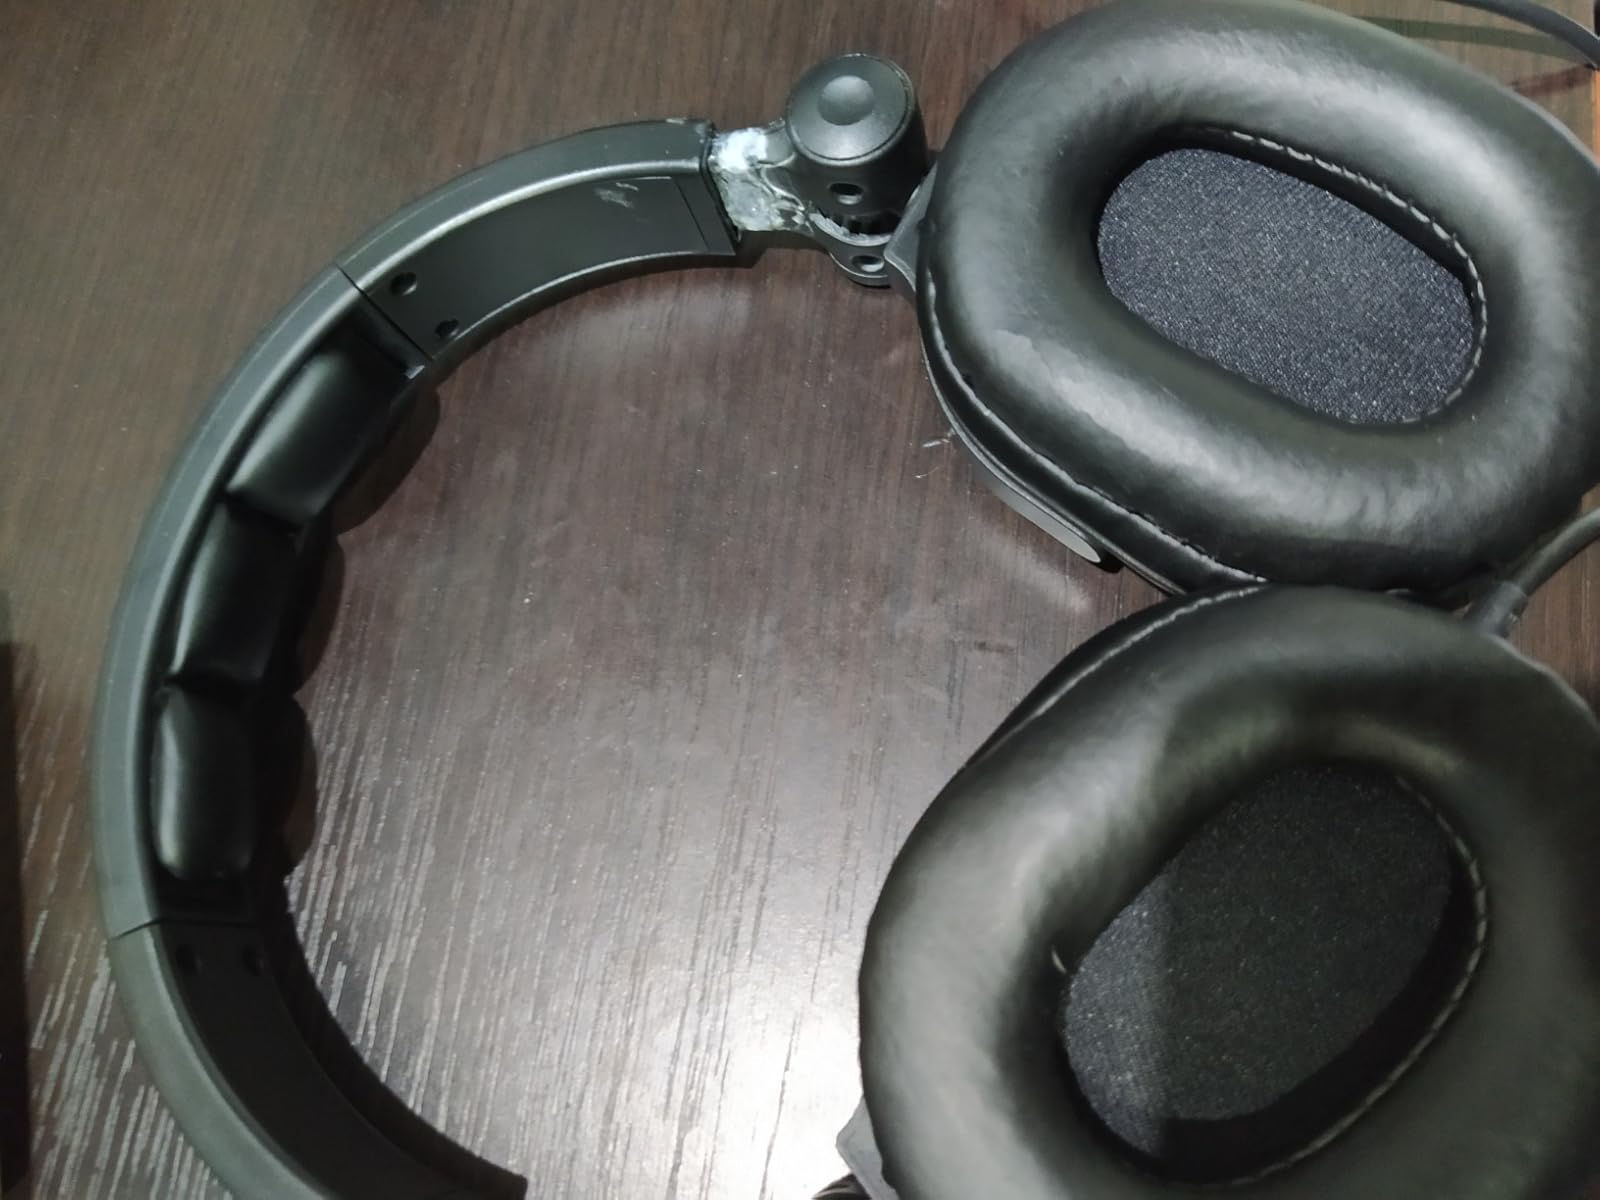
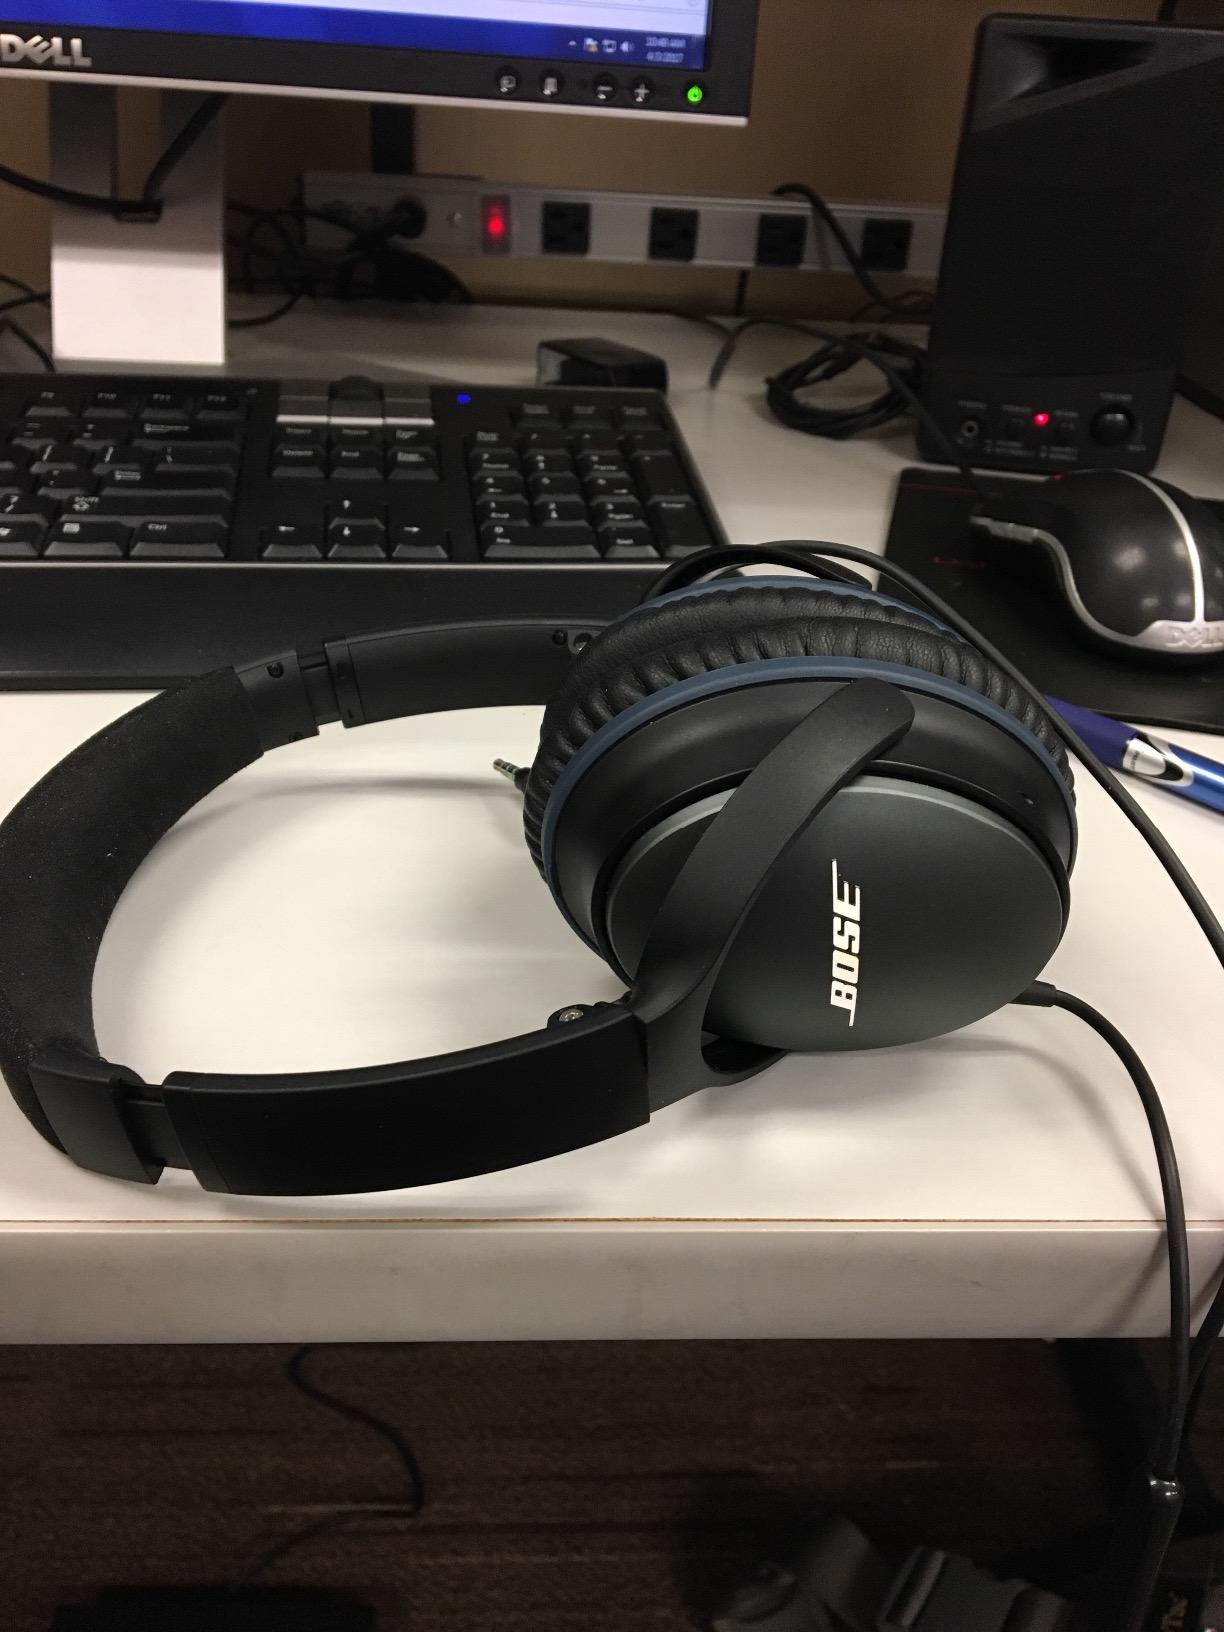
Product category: headphones
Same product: no